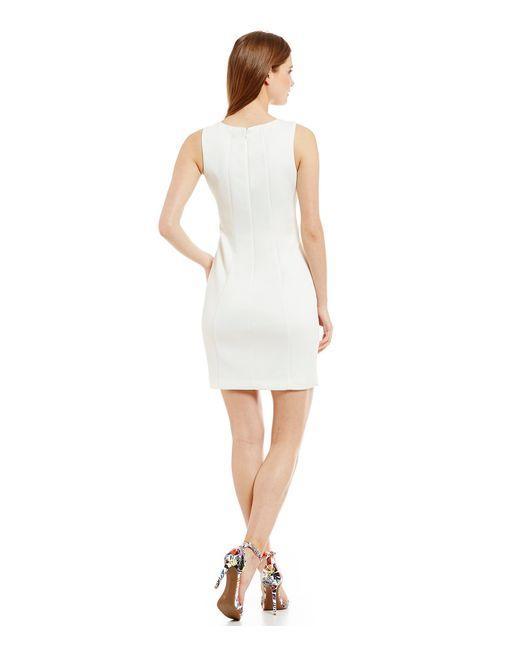
Weißes ärmelloses Bürokleid für formelle und Bürokleidung